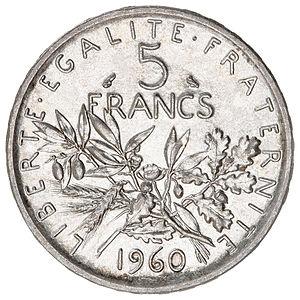
Revers de la pièce de 5 francs français type Semeuse en argent de la Cinquième République, 1960 (F.340/4). Argent, tranche en relief
Ceci est une liste de toutes les émissions de Franc français depuis 1960, les pièces de monnaies ainsi que les billets de banque.
Cette page concerne l'année 1960 du calendrier grégorien.
Le type Semeuse a été créé en 1897 par Oscar Roty et a tout de suite été utilisé pour des pièces en argent.